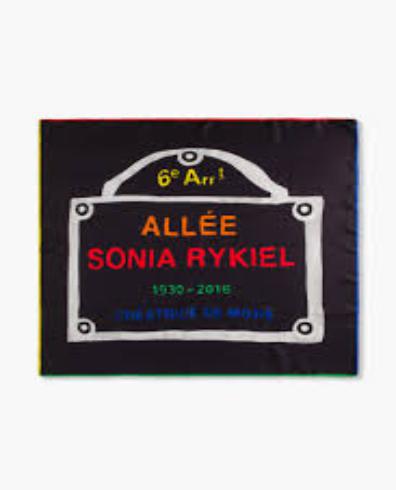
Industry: Clothes